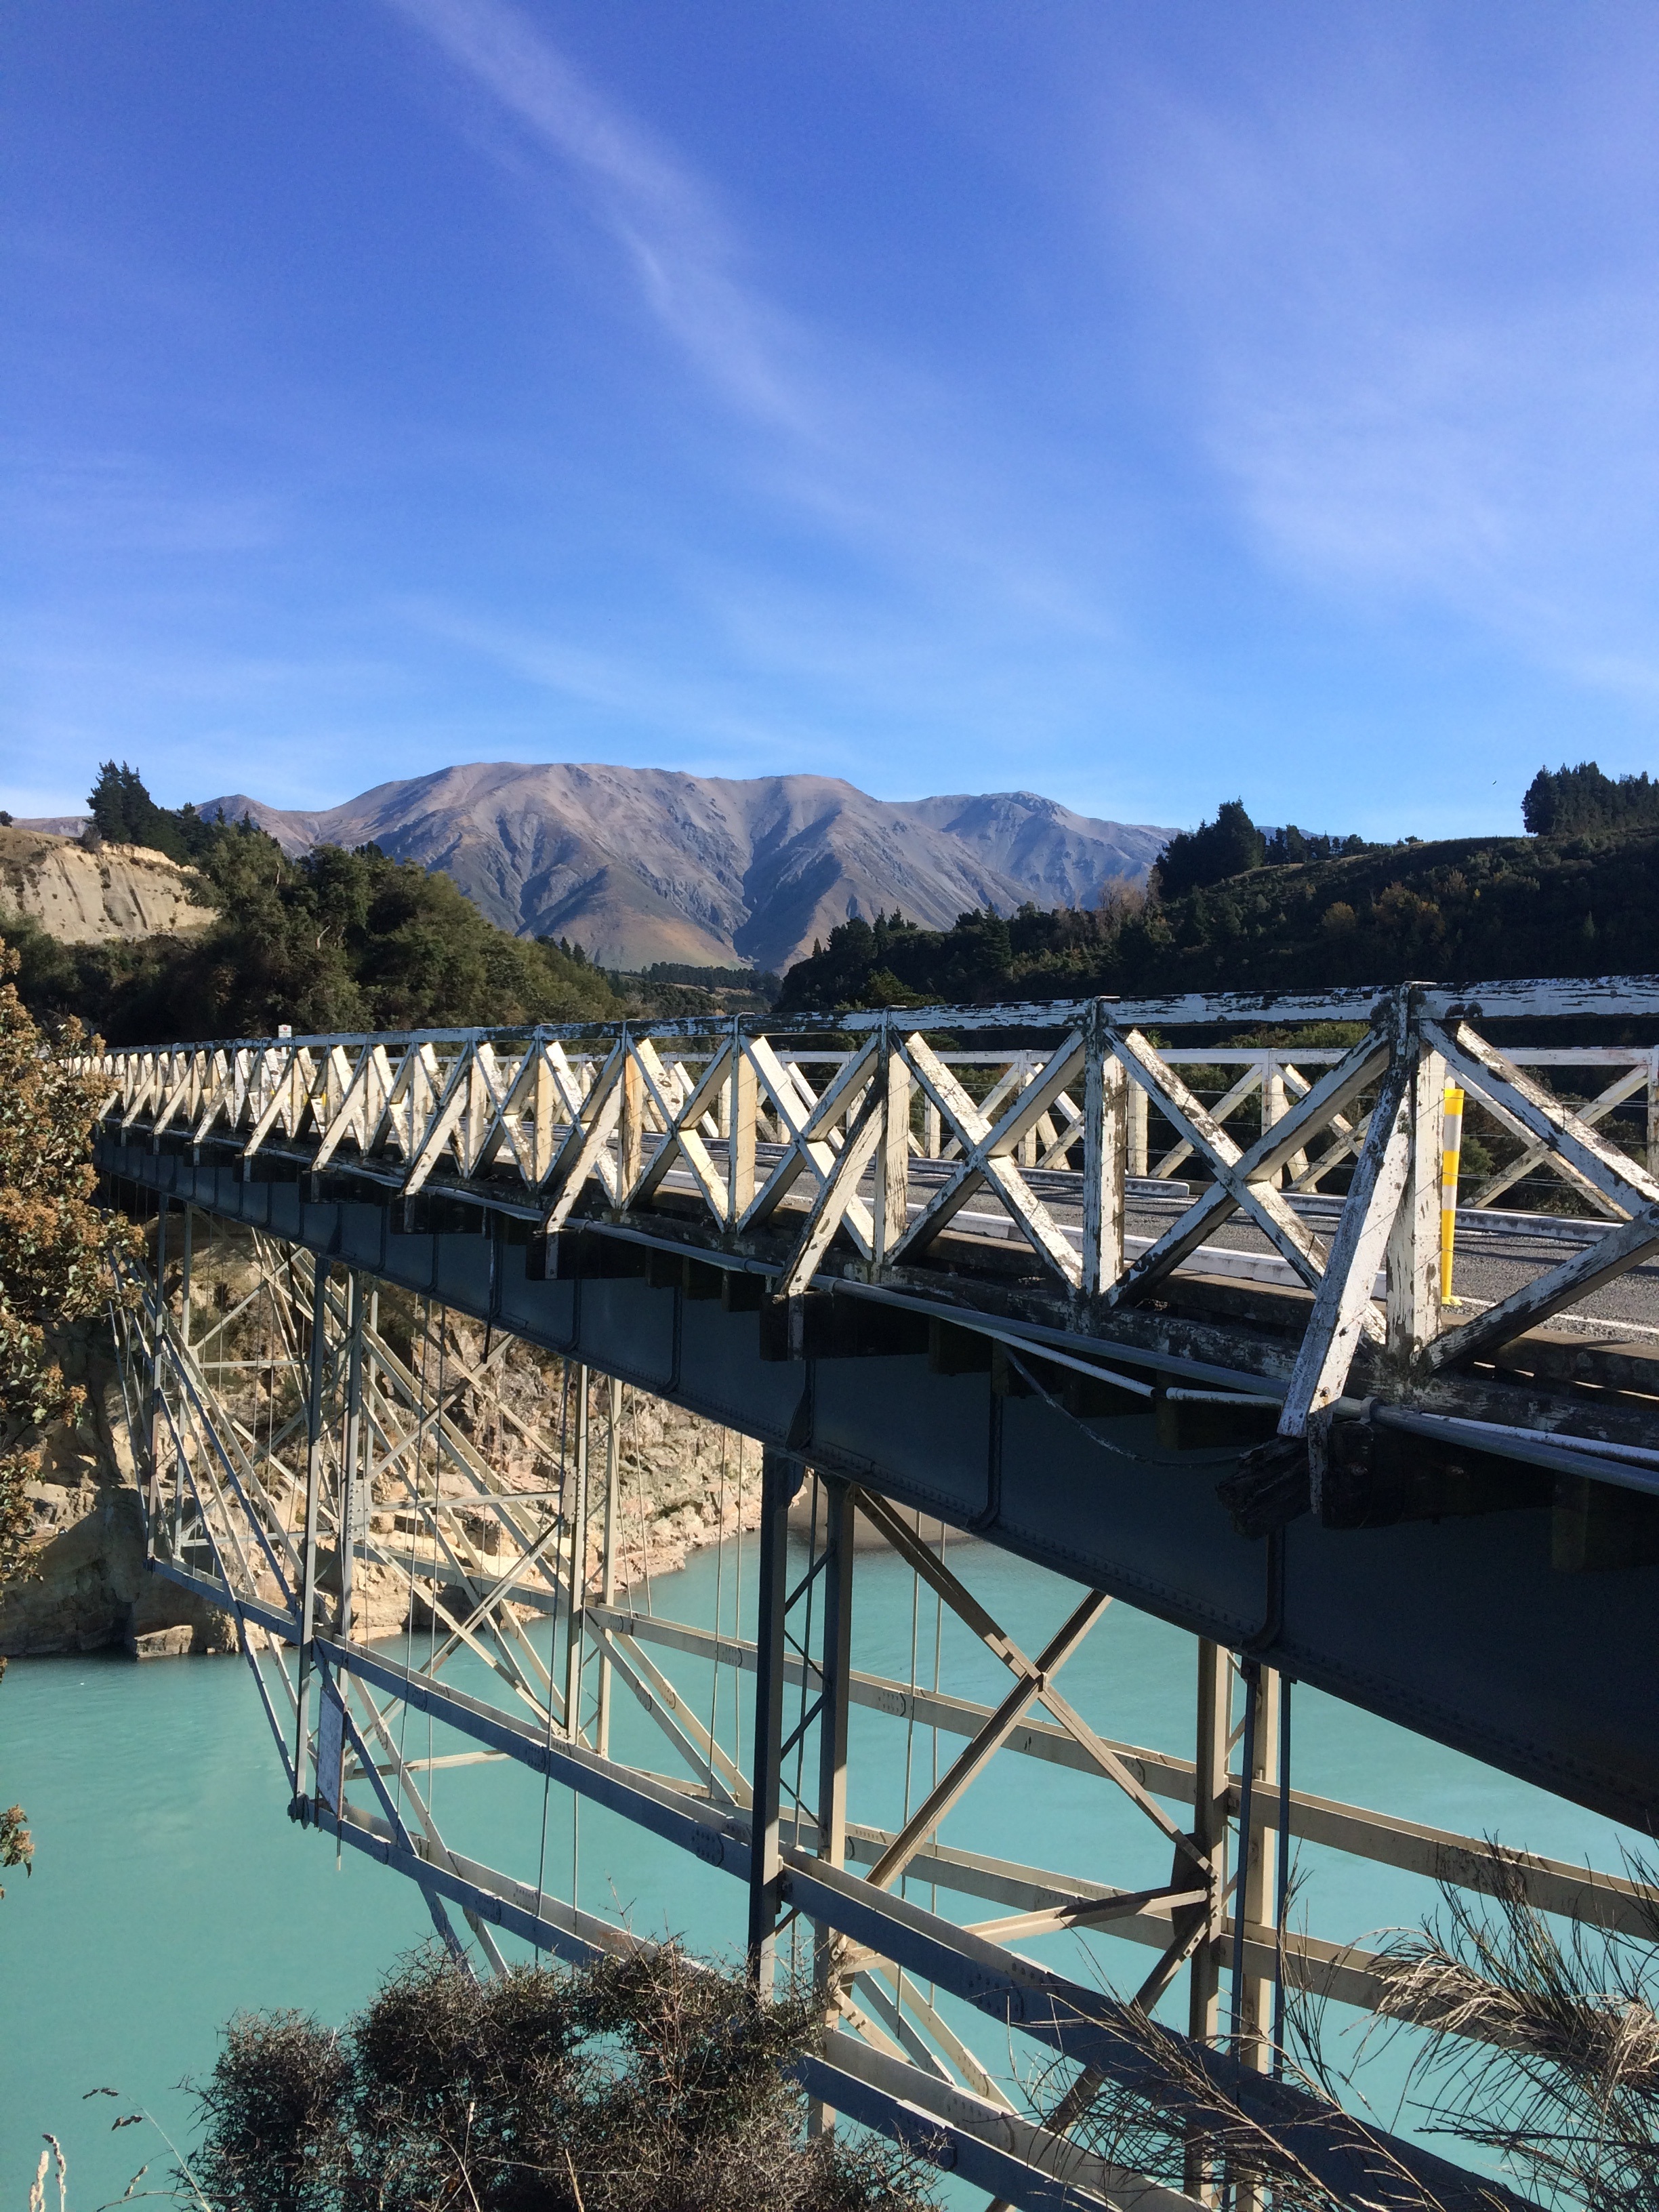
landscape, sea, tree, water, mountain, sky, bridge, lake, roof, river, reservoir, water resources, fixed link